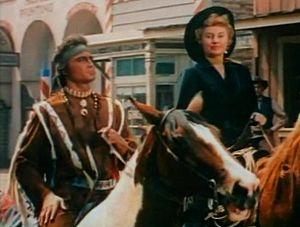
La Reine de la prairie est un film américain réalisé par Allan Dwan, sorti en 1954.
Lance Fuller est un acteur américain, né le 6 décembre 1928 à Somerset, mort le 22 décembre 2001 à Los Angeles.